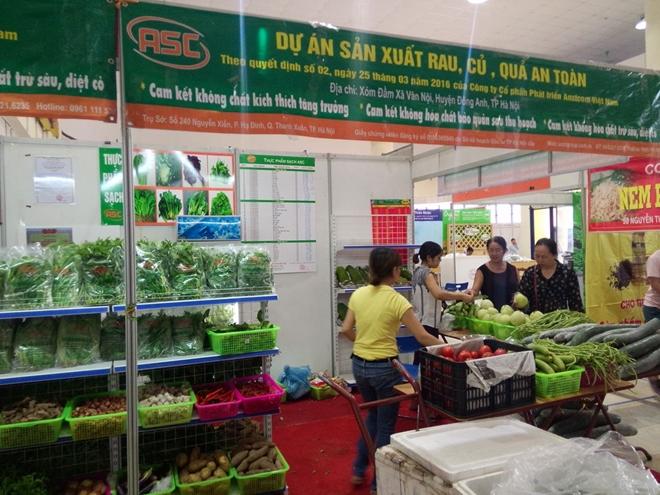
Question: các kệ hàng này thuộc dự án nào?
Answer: dự án sản xuất rau, củ, quả an toàn